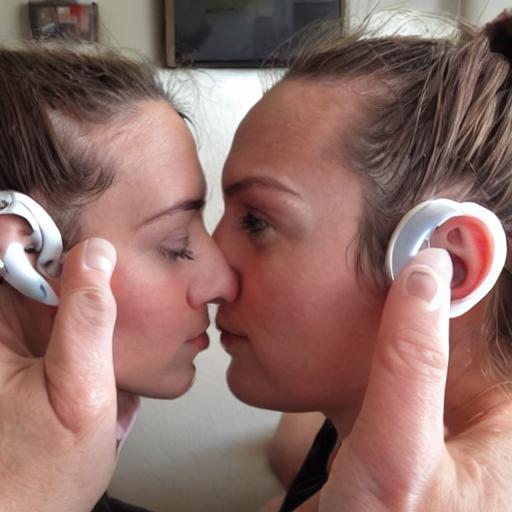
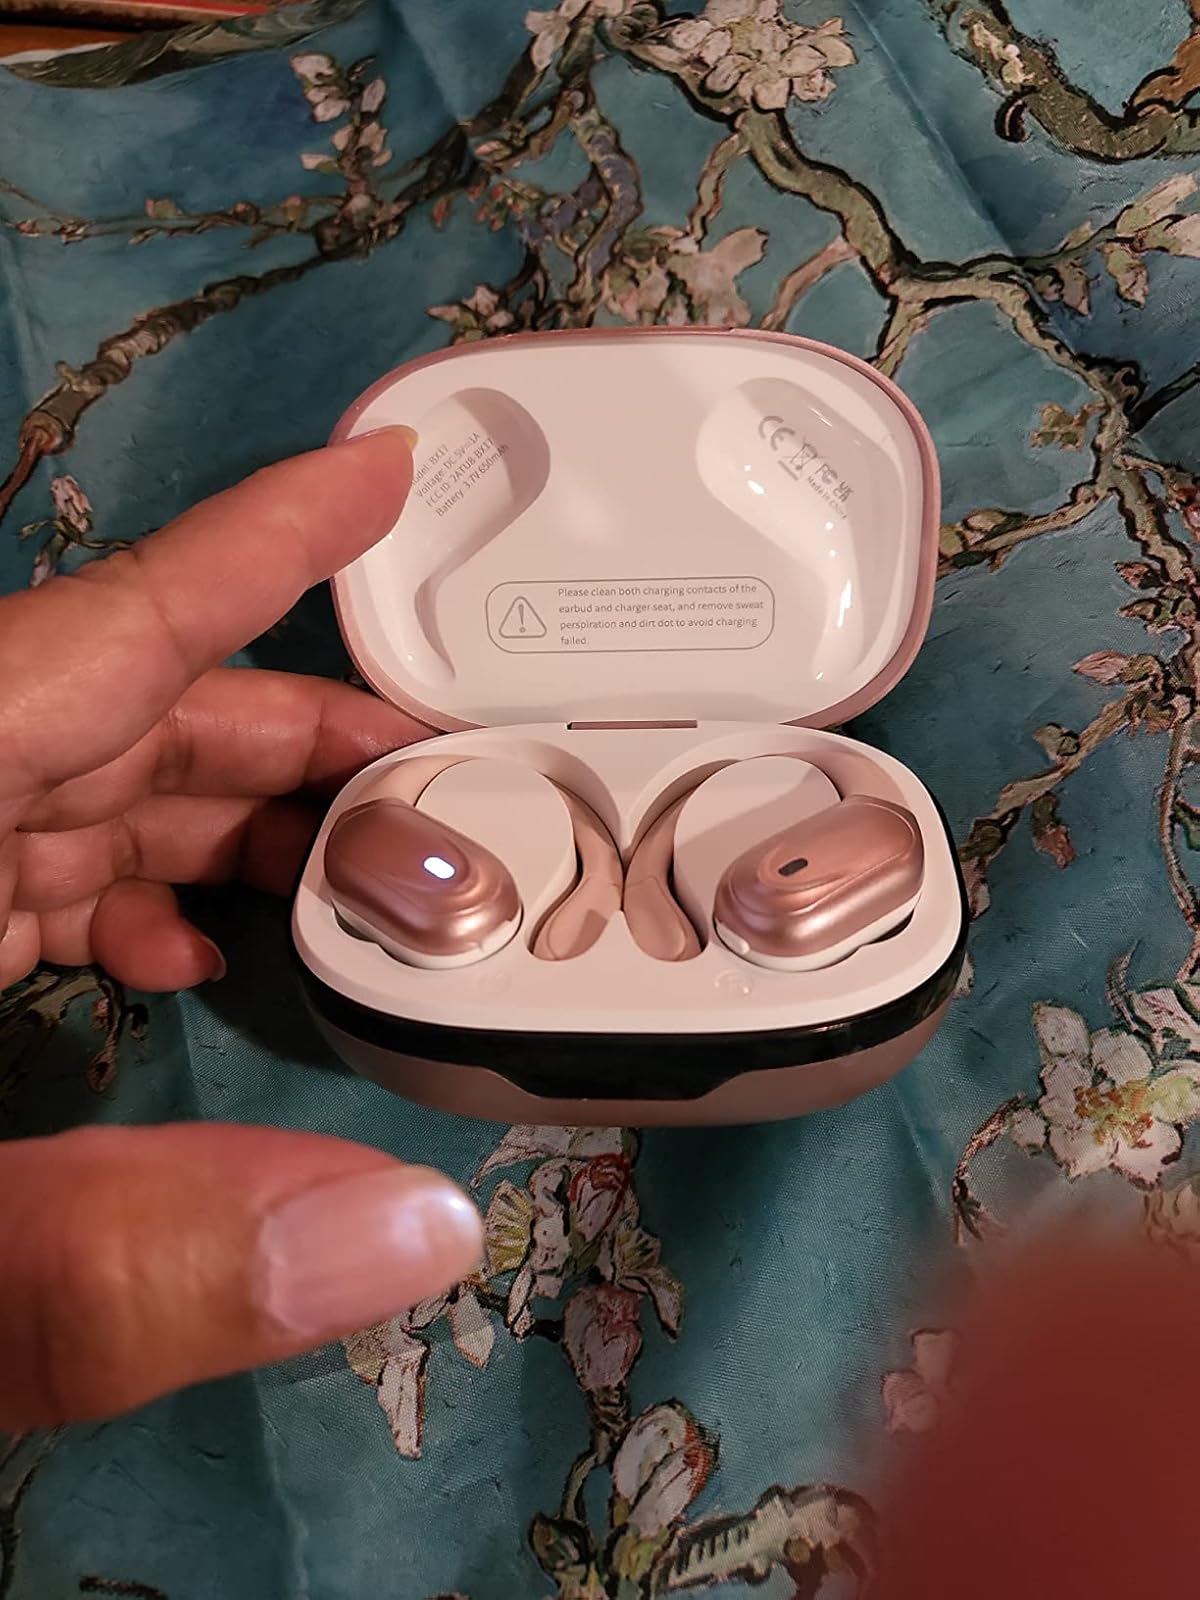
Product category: earbuds
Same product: no